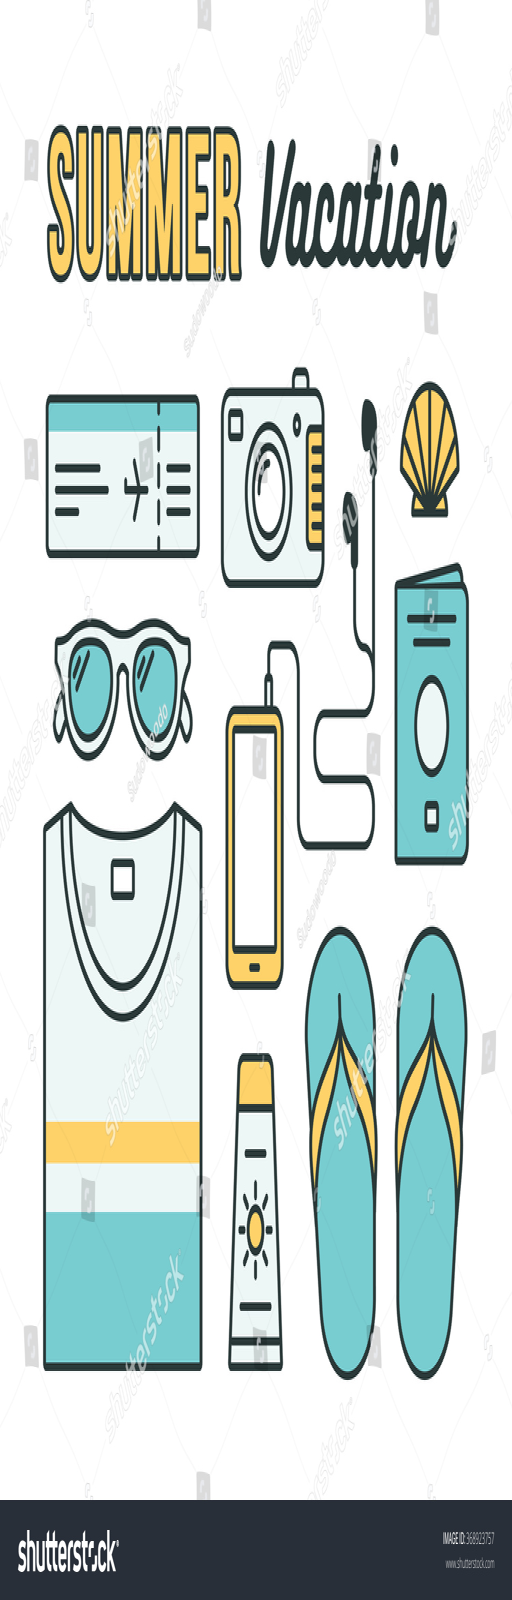
summer vacation flat line icons .